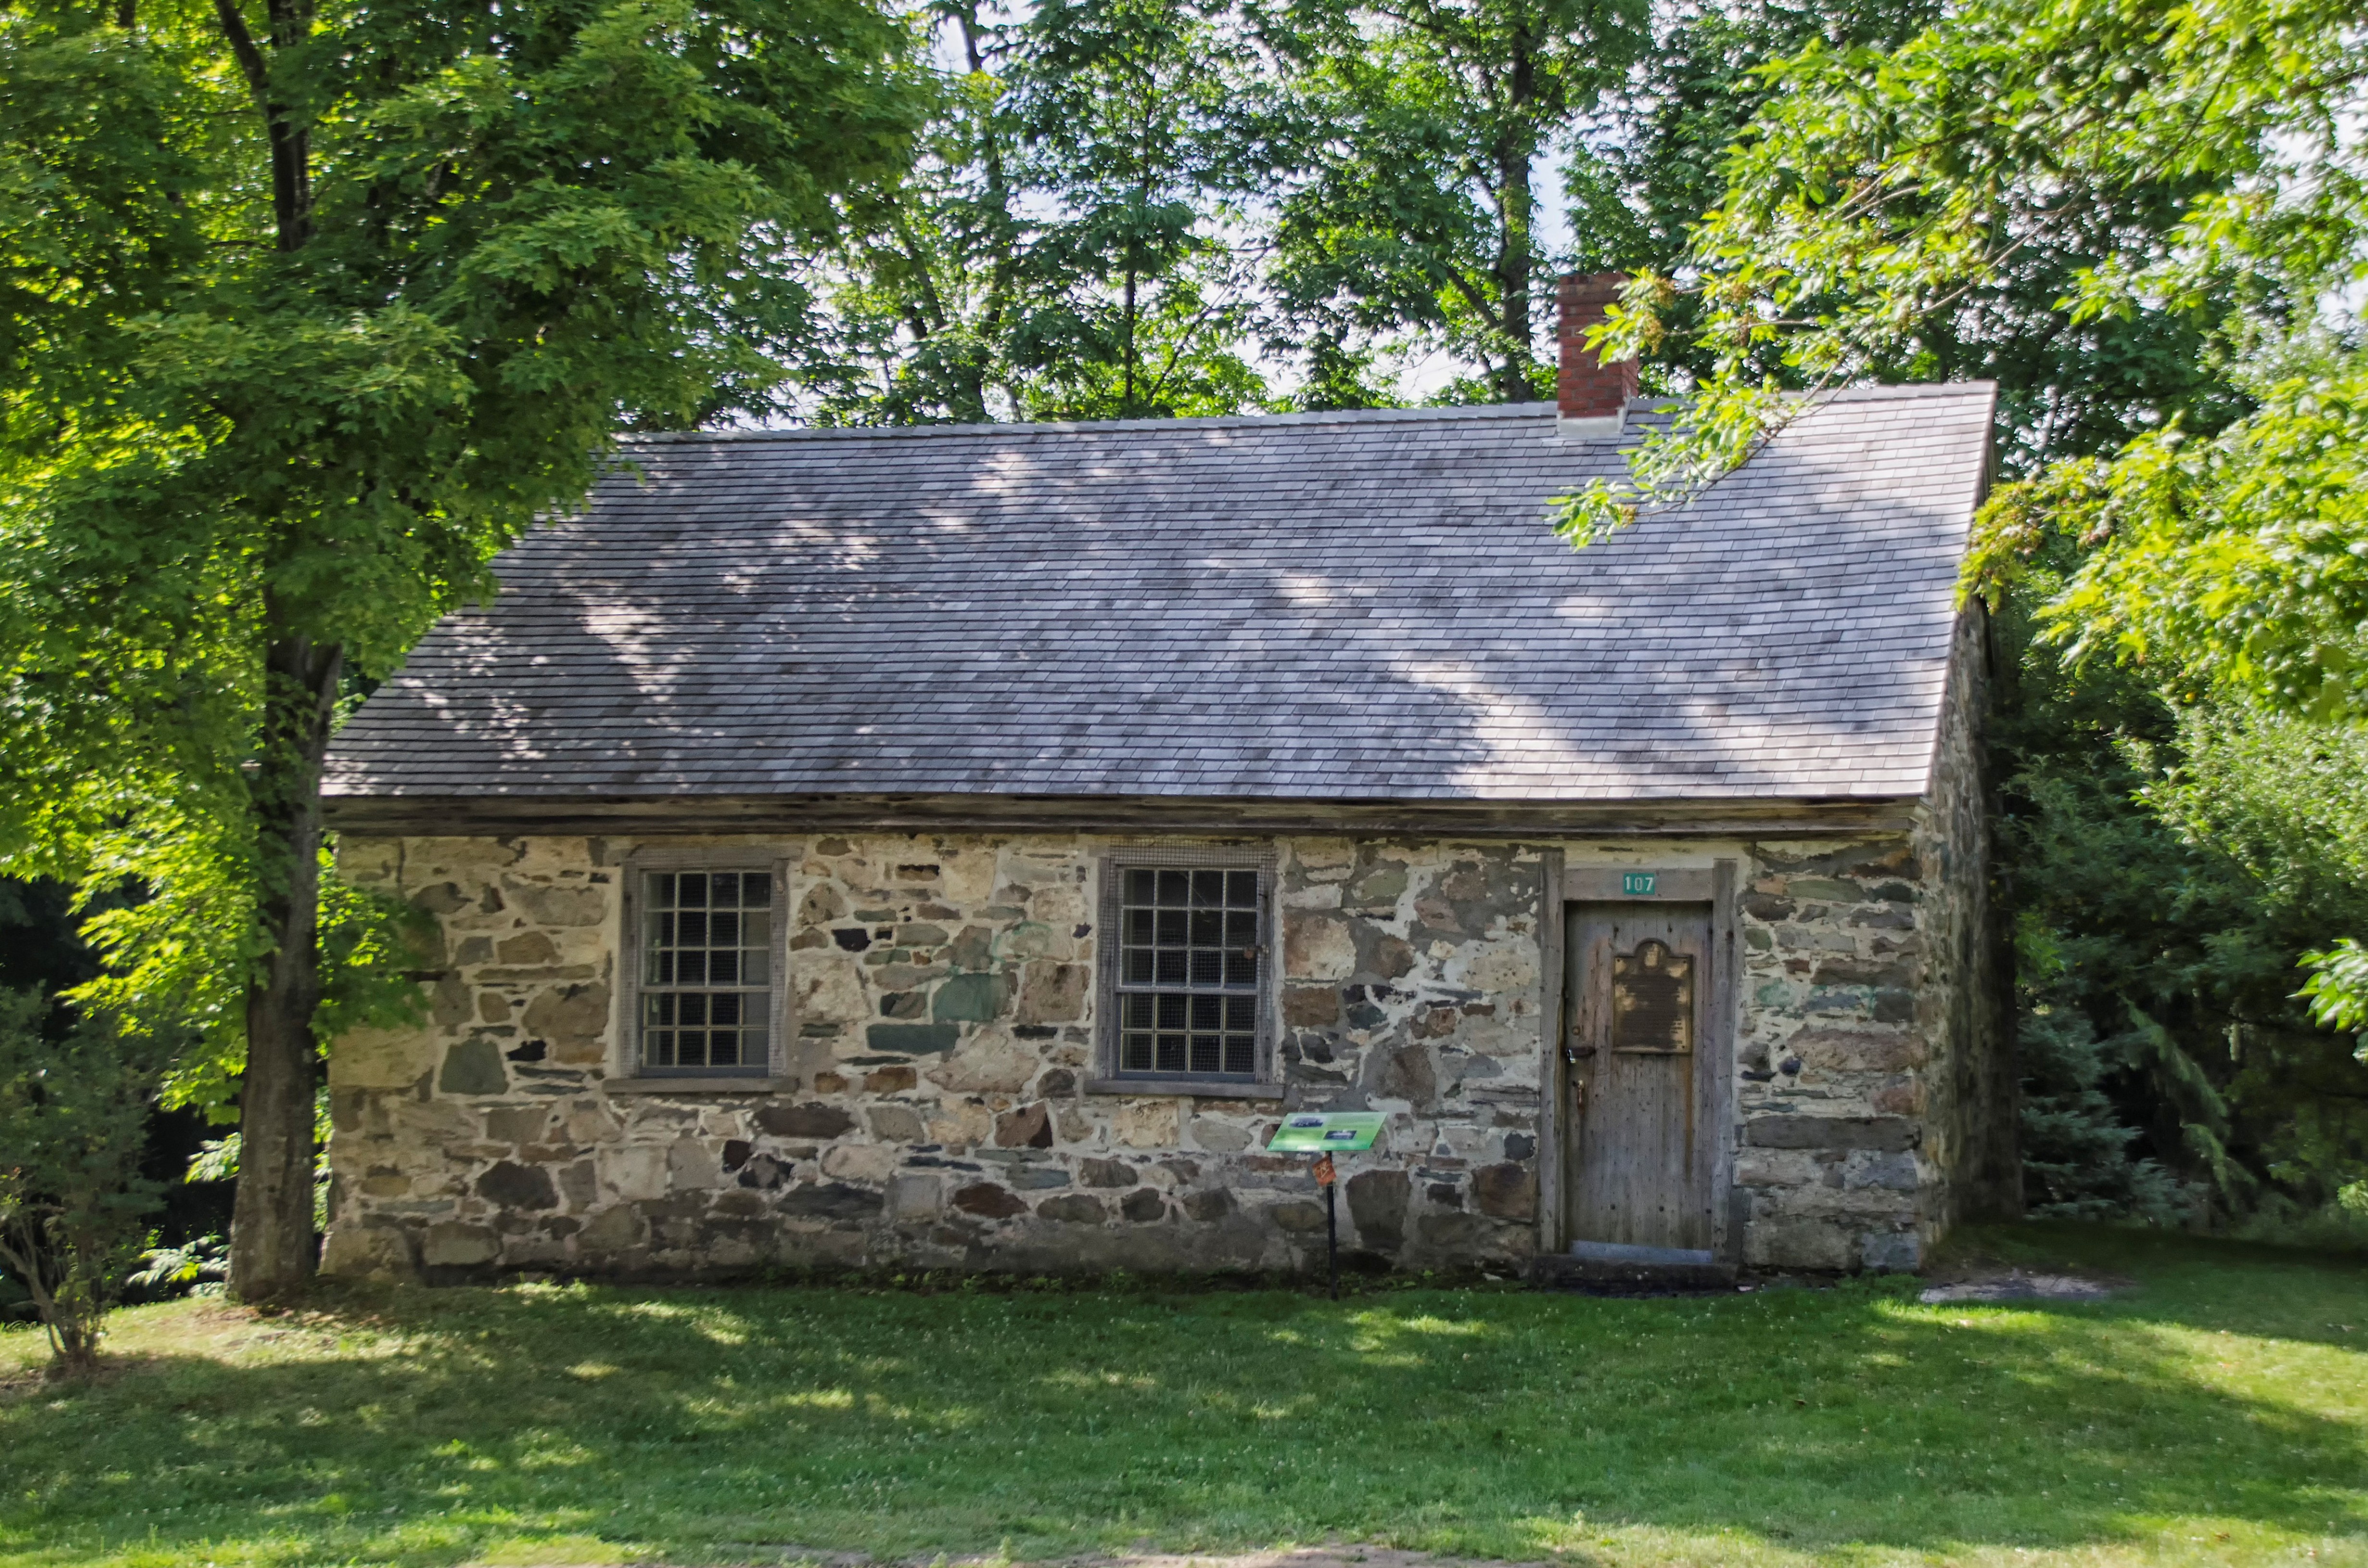
nature, house, building, barn, home, shed, cottage, property, canada, farmhouse, estate, quebec, log cabin, sherbrooke, real estate, rural area